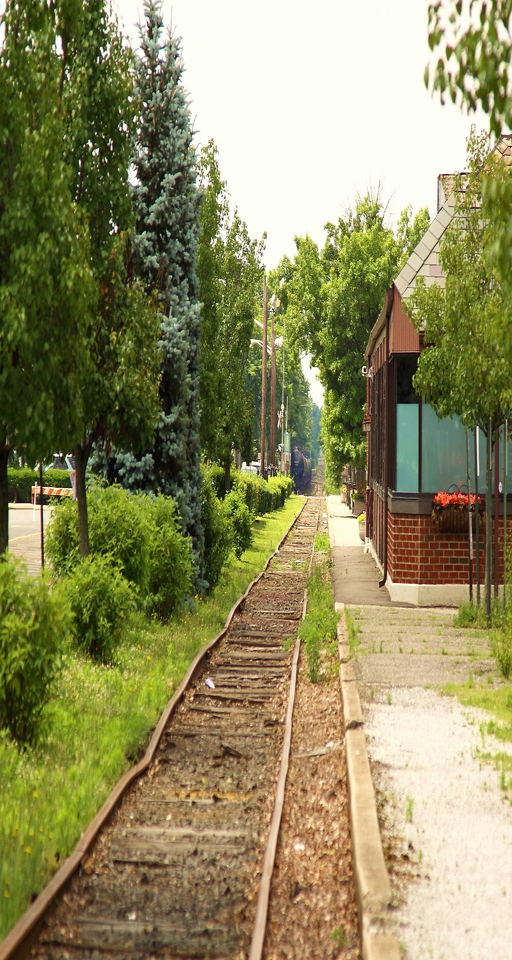
along the tracks ... reminds me of when i was a kid and used to walk home from school along the railroad tracks